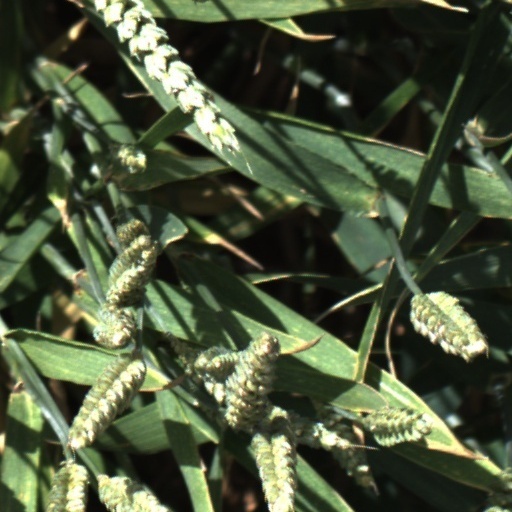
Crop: wheat